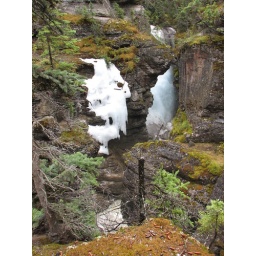
The rushing glacier water below is SO cold that water dripping into the canyon causes ice to form along the wall.